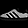
Label: Sneaker